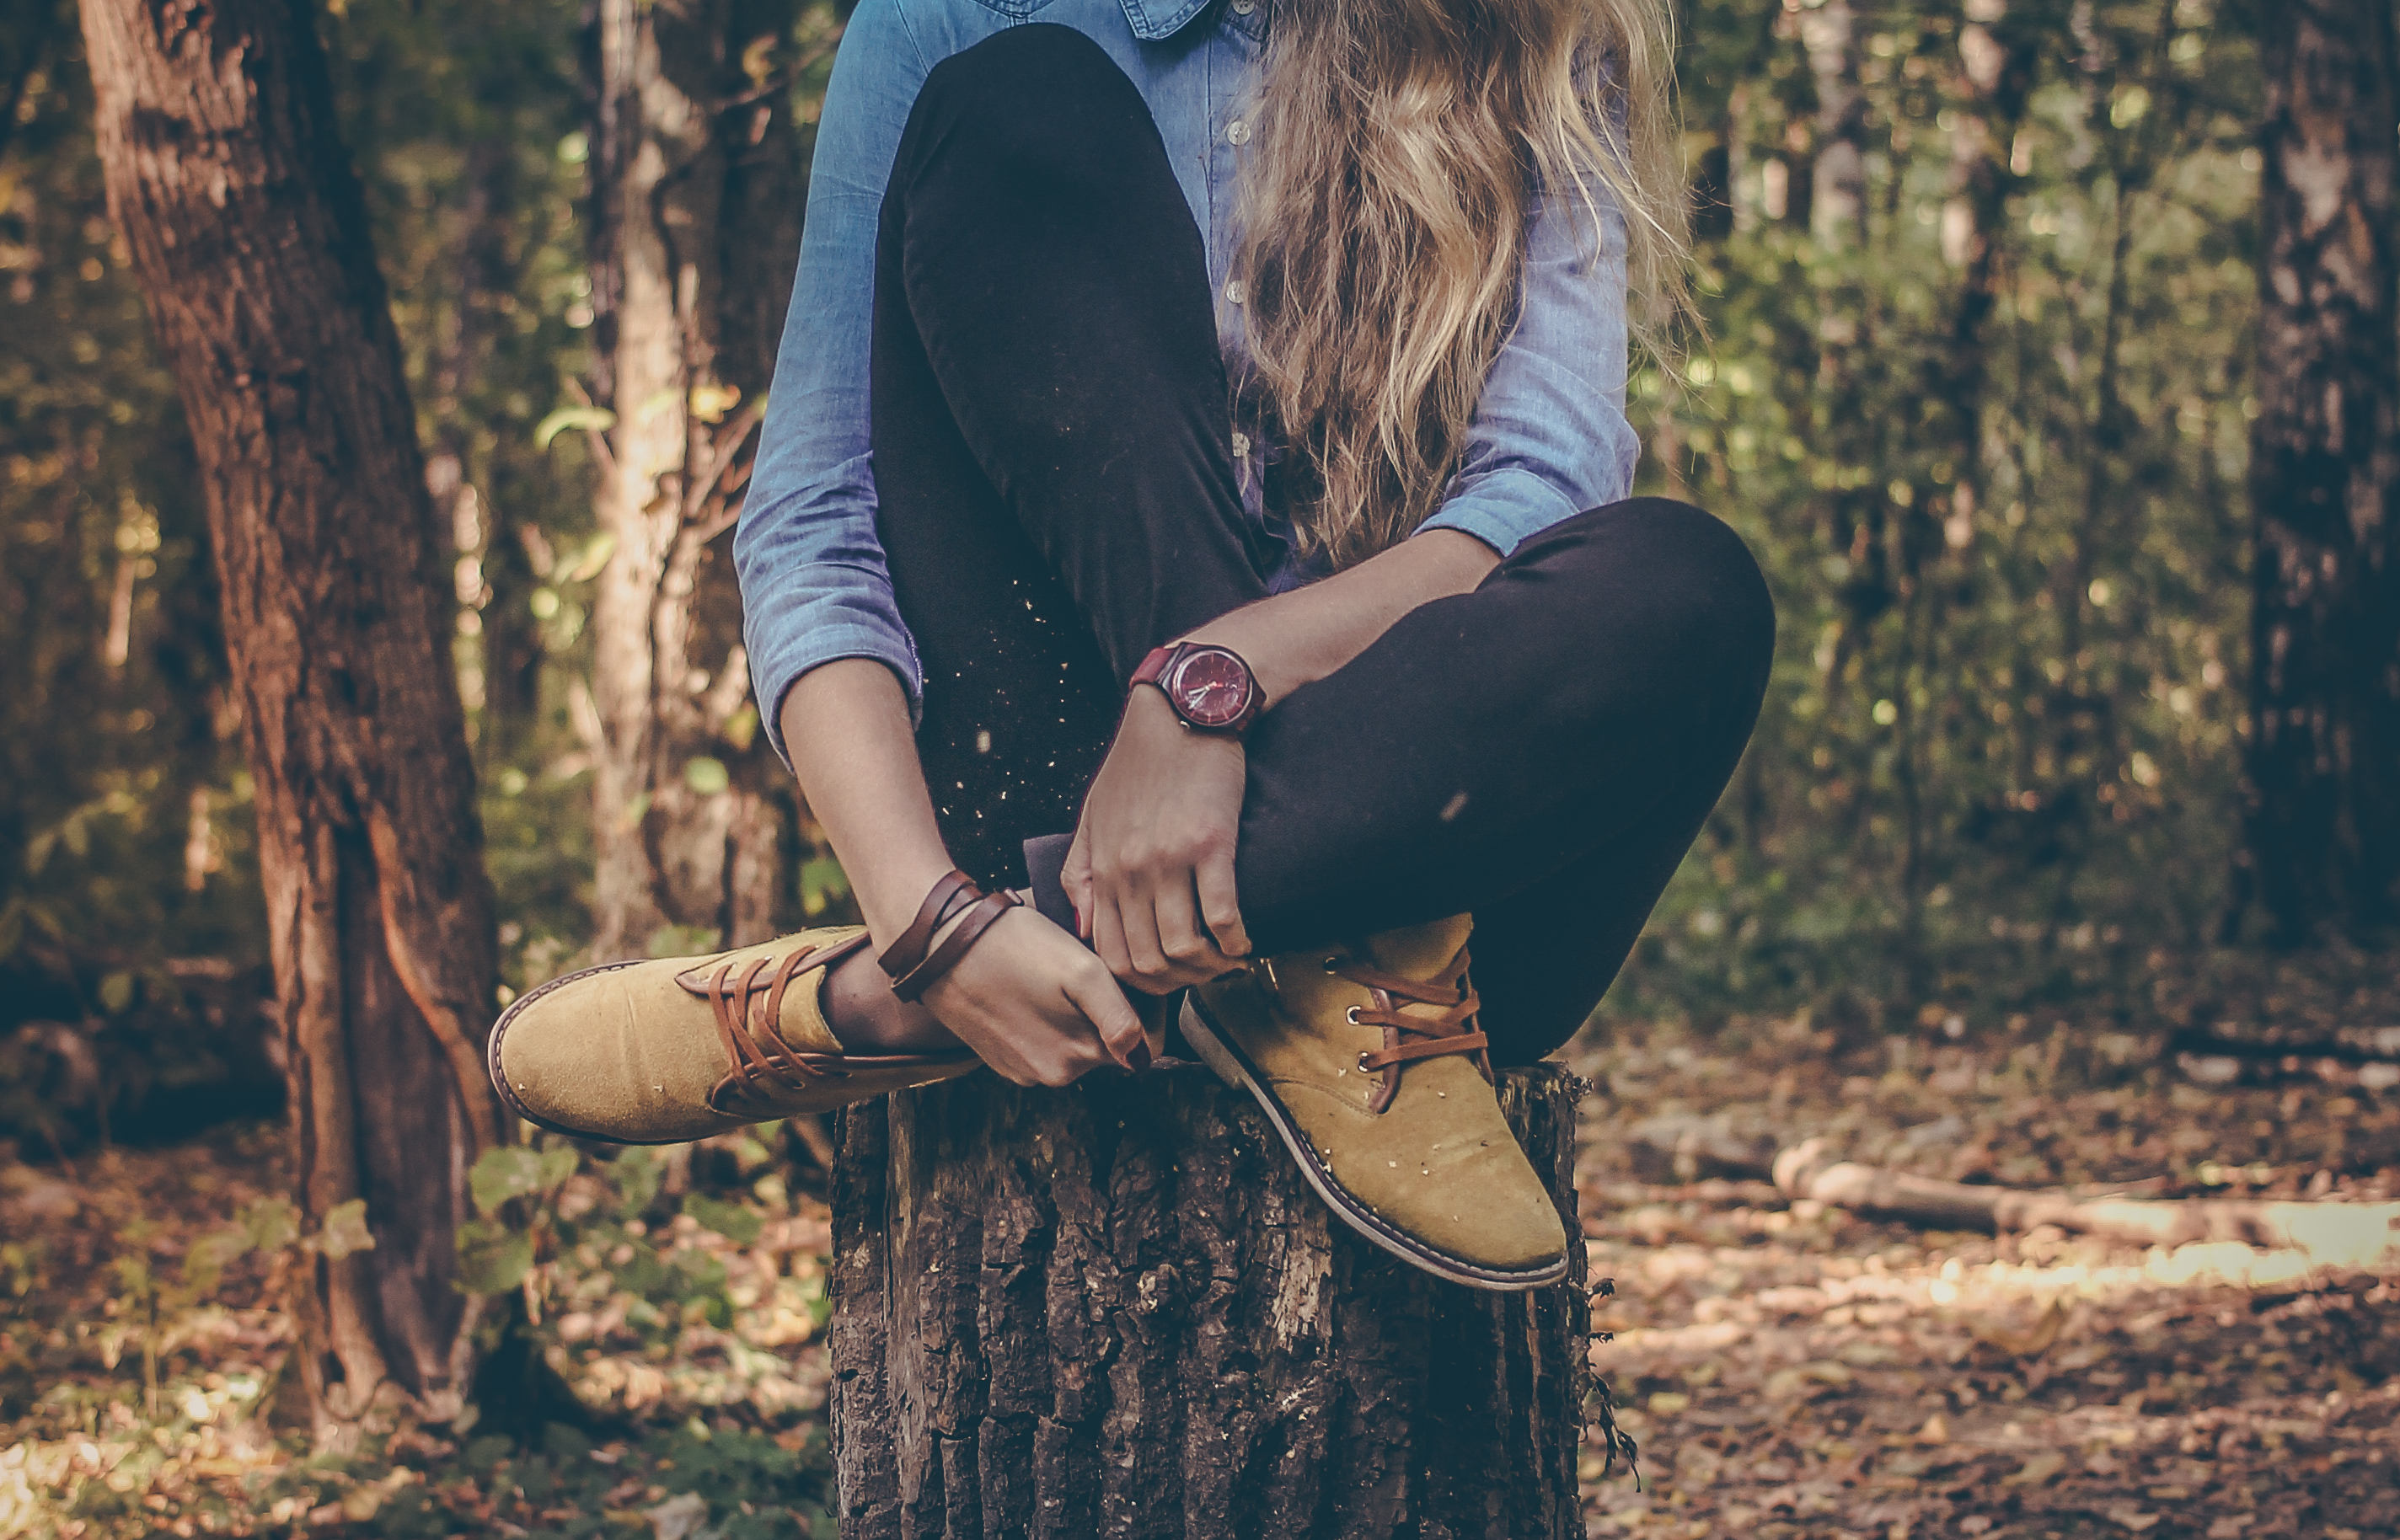
tree, grass, person, people, girl, woman, photography, sunlight, female, love, portrait, model, spring, autumn, romance, child, season, shoes, publicdomain, treestump, photograph, beauty, emotion, interaction, photo shoot, blackpantstan, portrait photography, human positions